John Winthrop the Younger

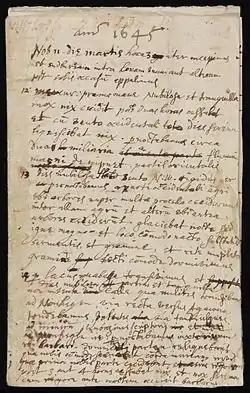
First page of a diary kept by Winthrop of his journey from Boston to Saybrook, Connecticut, in 1645

John Winthrop the Younger, FRS (February 12, 1606 – April 6, 1676) was an English-born physician, colonial administrator and alchemist. An early governor of the Connecticut Colony, he played a large role in the unification of the colony's settlements into a singular colony and obtaining a royal charter for the colony.